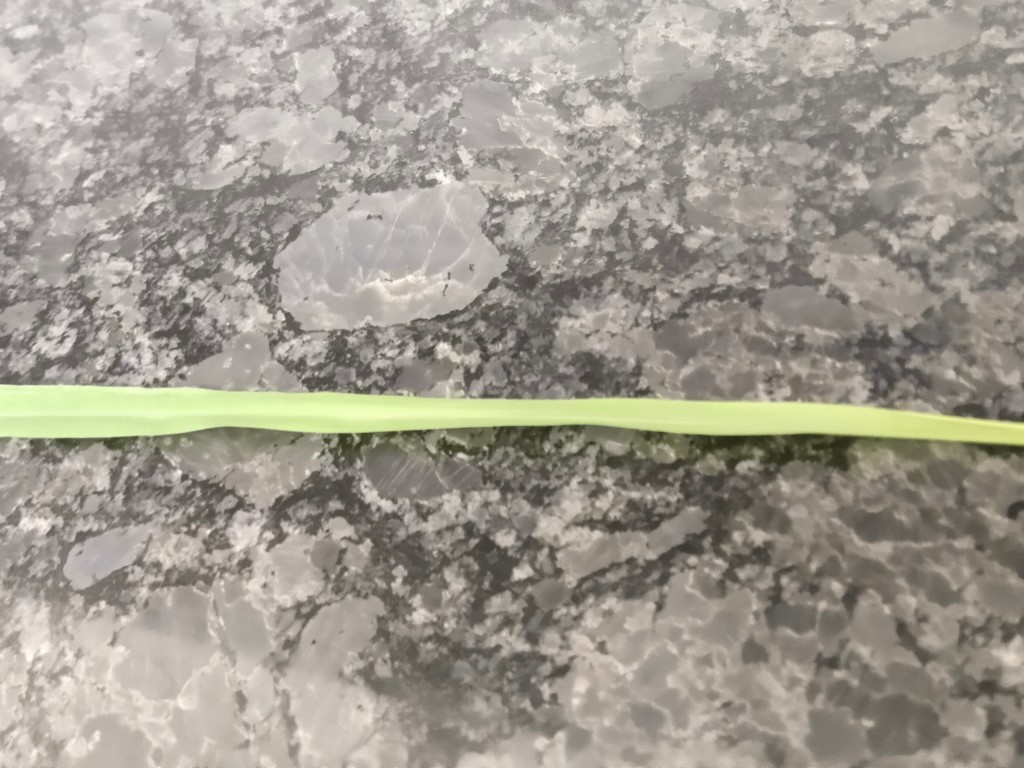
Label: Healthy